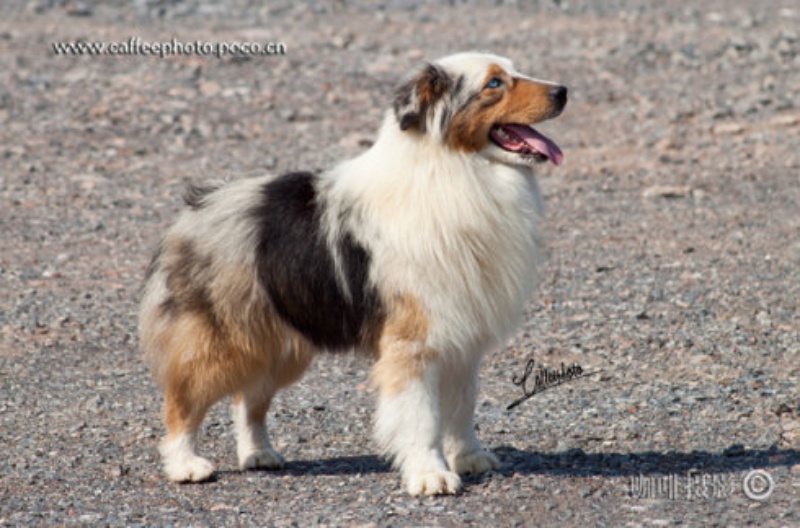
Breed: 245-n000098-Australian_Shepherd